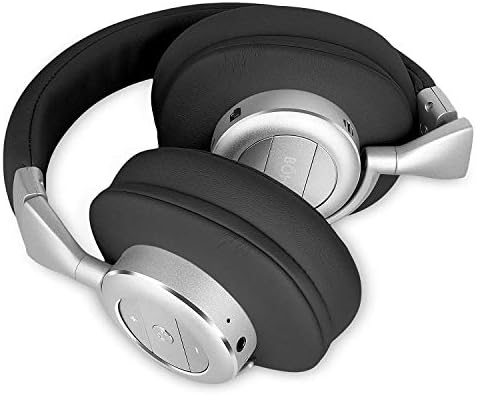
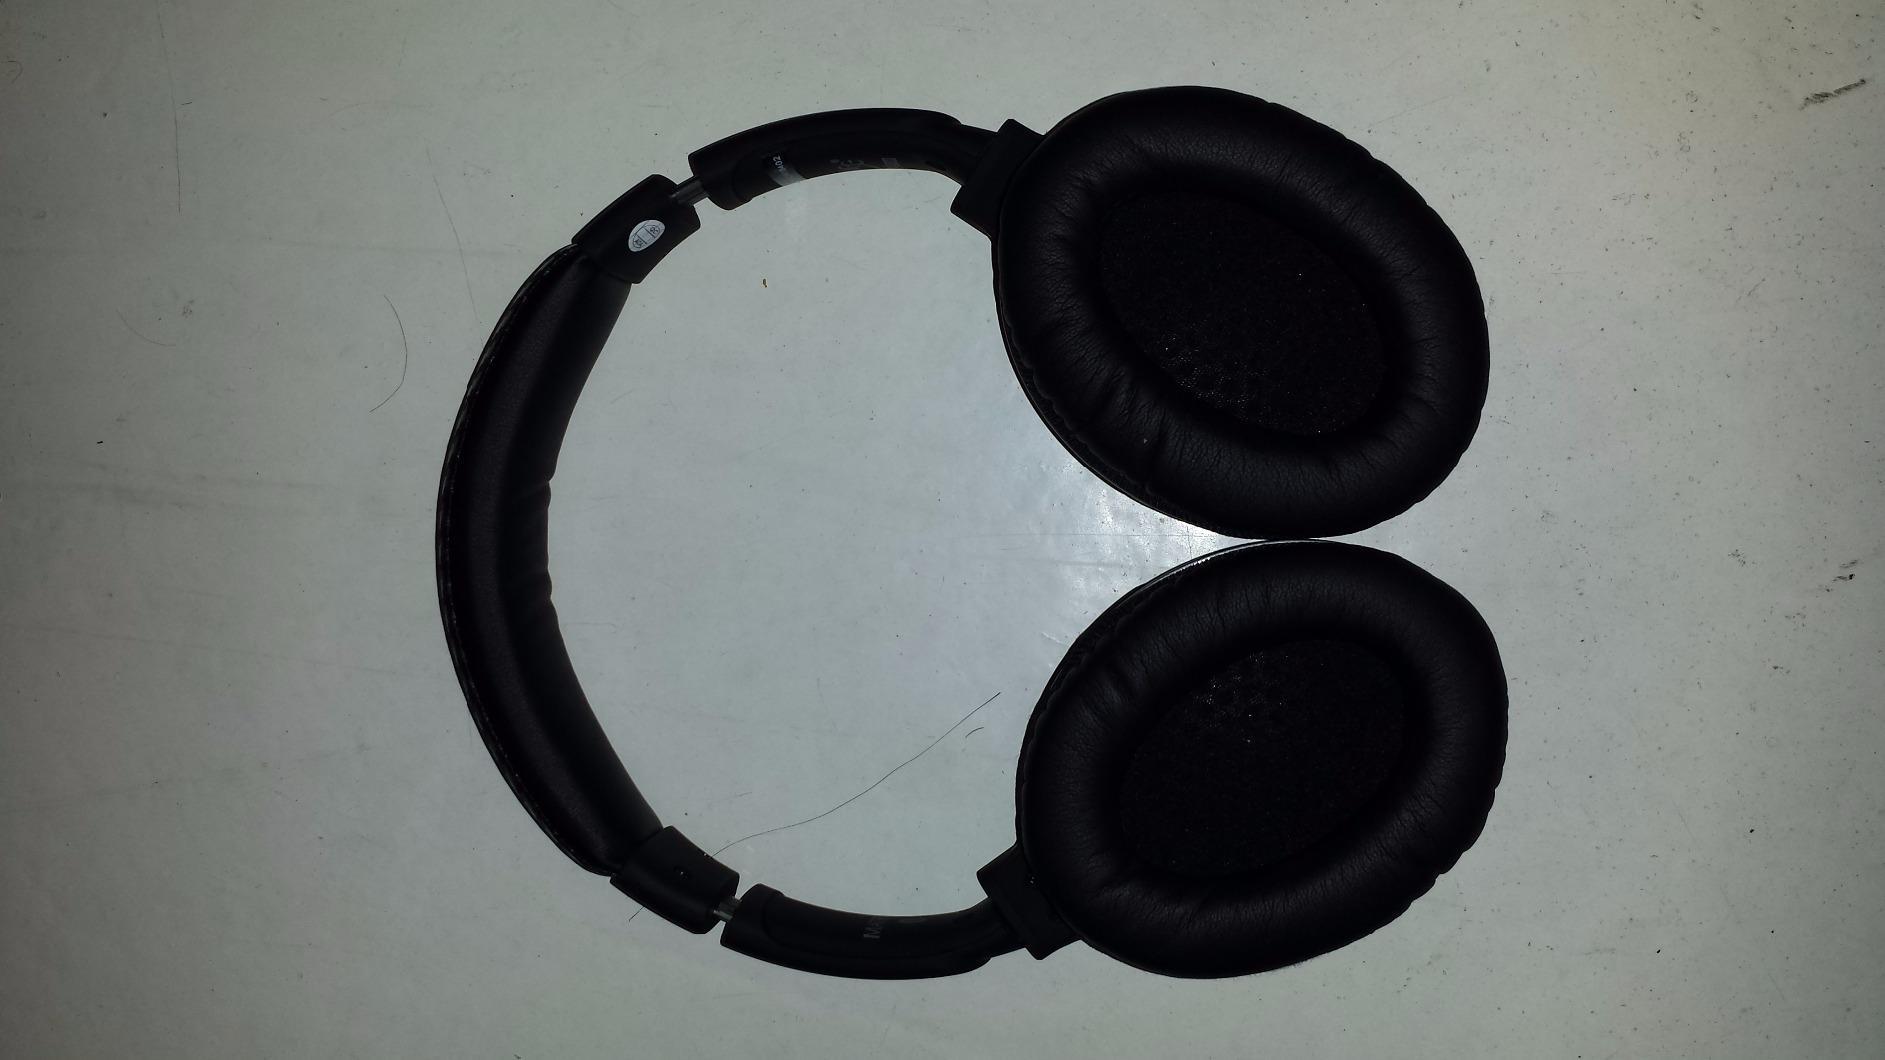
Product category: headphones
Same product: no